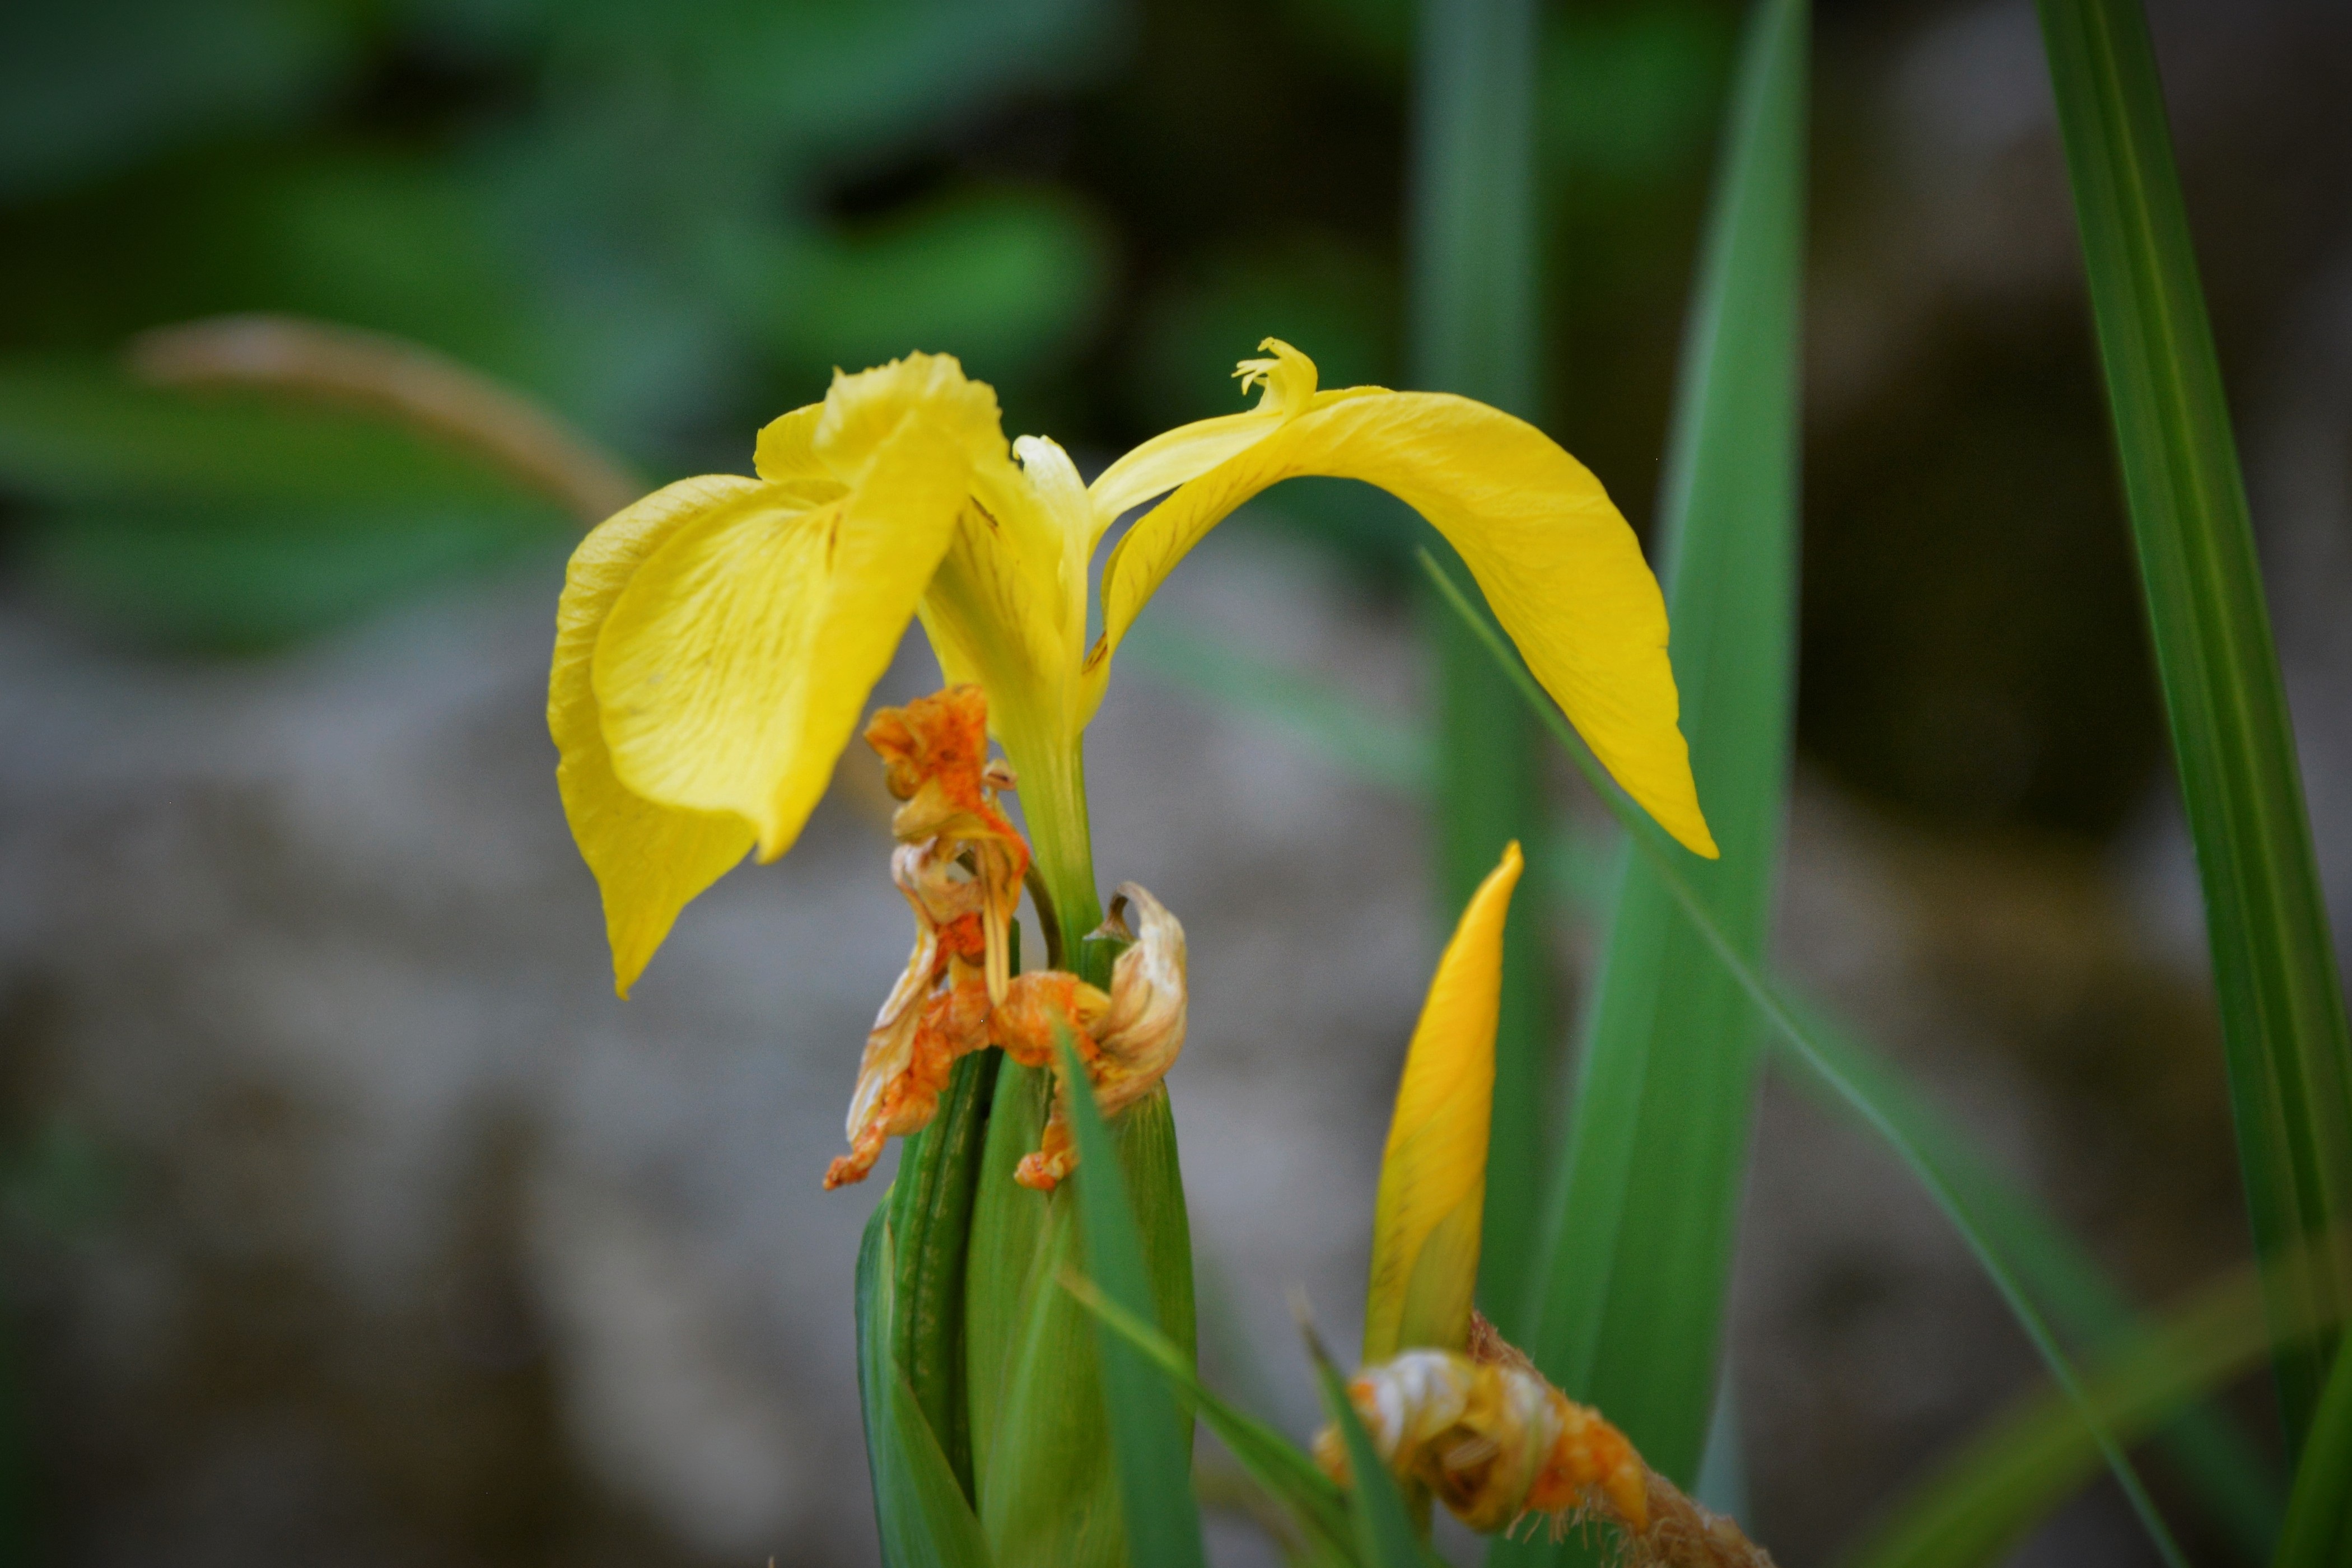
nature, plant, leaf, flower, green, botany, yellow, flora, plants, wildflower, flowers, close up, iris, macro photography, flowering plant, plant stem, land plant